Ethnic groups in Baltimore

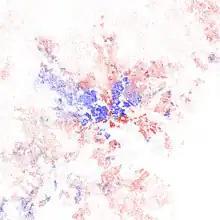
Map of racial distribution in Baltimore, 2010 U.S. Census. Each dot is 25 people: White, Black, Asian Hispanic, or Other (yellow)

There have been a variety of ethnic groups in Baltimore, Maryland and its surrounding area for 12,000 years. Prior to European colonization, various Native American nations have lived in the Baltimore area for nearly 3 millennia, with the earliest known Native inhabitants dating to the 10th millennium BCE. Following Baltimore's foundation as a subdivision of the Province of Maryland by British colonial authorities in 1661, the city became home to numerous European settlers and immigrants and their African slaves. Since the first English settlers arrived, substantial immigration from all over Europe, the presence of a deeply rooted community of free black people that was the largest in the pre-Civil War United States, out-migration of African-Americans from the Deep South, out-migration of White Southerners from Appalachia, out-migration of Native Americans from the Southeast such as the Lumbee and the Cherokee, and new waves of more recent immigrants from Latin America, the Caribbean, Asia and Africa have added layers of complexity to the workforce and culture of Baltimore, as well as the religious and ethnic fabric of the city. Baltimore's culture has been described as "the blending of Southern culture and [African-American] migration, Northern industry, and the influx of European immigrants—first mixing at the port and its neighborhoods...Baltimore’s character, it’s uniqueness, the dialect, all of it, is a kind of amalgamation of these very different things coming together—with a little Appalachia thrown in...It’s all threaded through these neighborhoods", according to the American studies academic Mary Rizzo.